Sutton Court

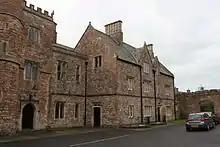
The 1860 servants wing added by Edward Strachey

Henry Strachey, the grandson of the geologist and a senior civil servant, was created a baronet in 1801. When he inherited the house in the 18th century the house had been mortgaged, however the mortgage was redeemed by Strachey's employer Clive of India.